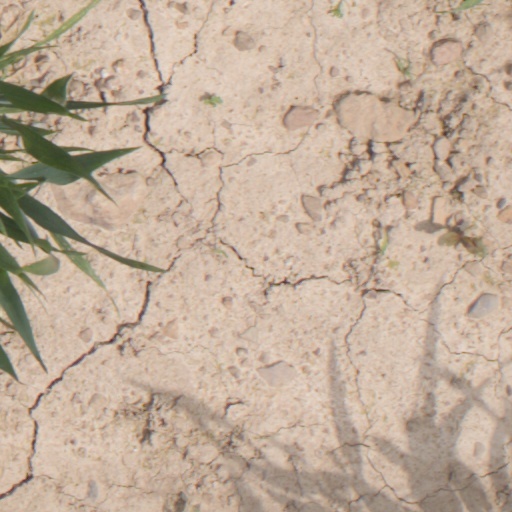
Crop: wheat